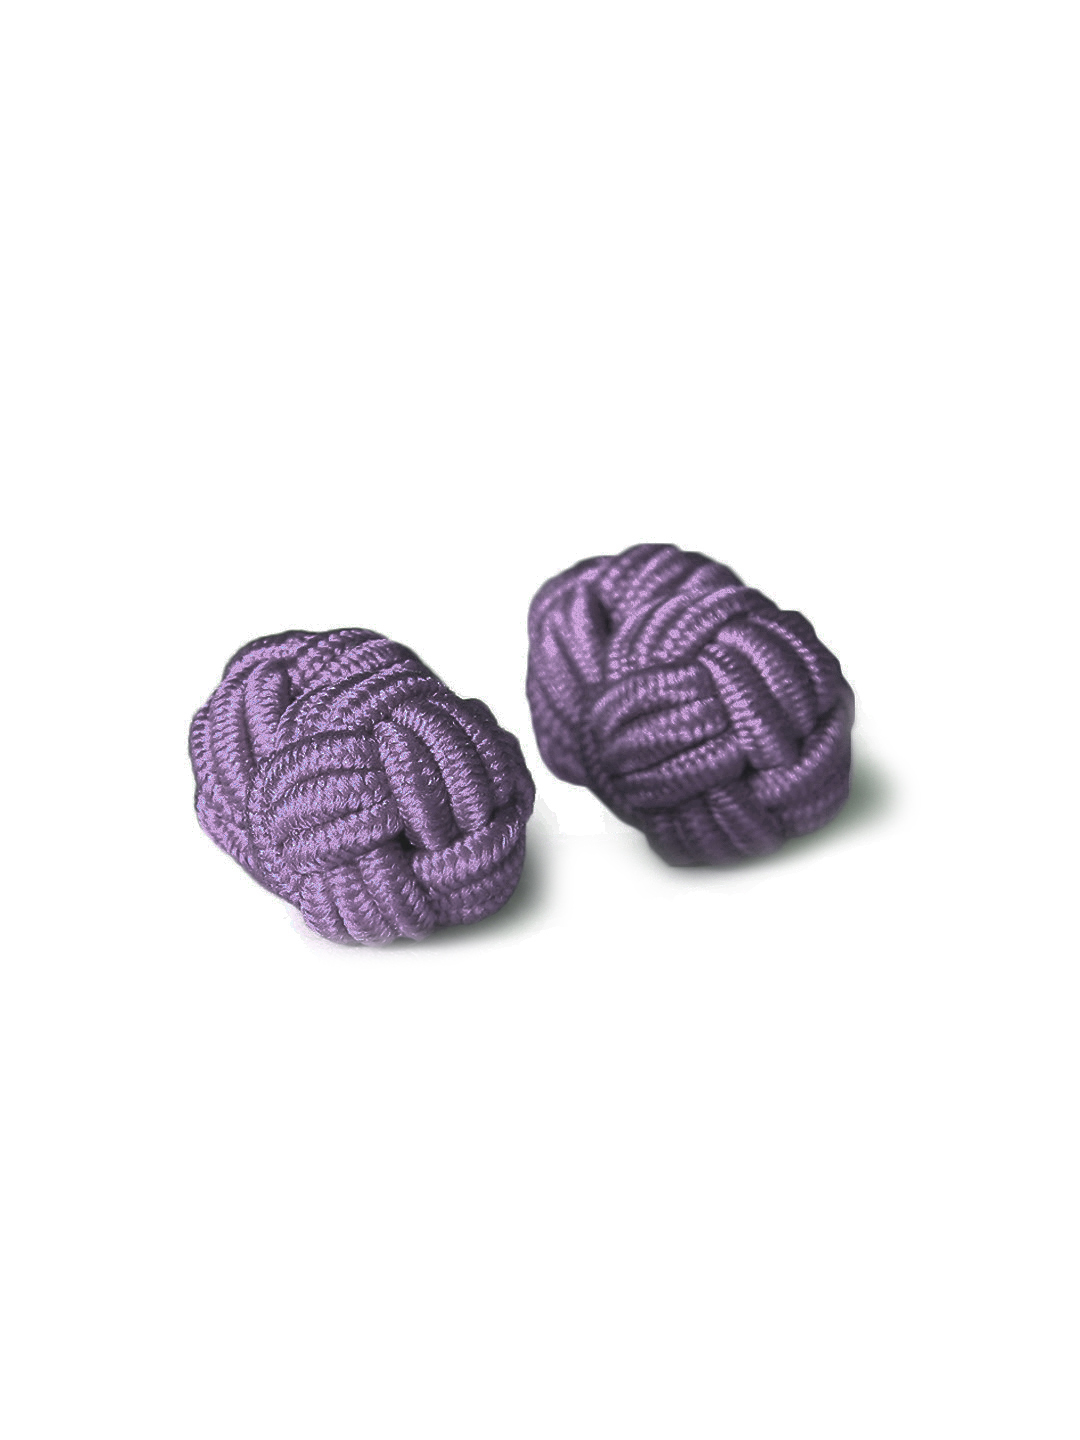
Reid & Taylor Men Purple Silk Knot Cufflinks
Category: Accessories / Cufflinks / Cufflinks
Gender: Men
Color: Purple
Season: Summer 2012
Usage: Formal